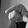
ASL letter: Q